David Shepherd (artist)

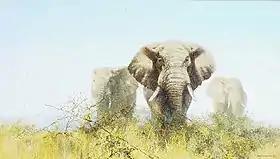
David Shepherd. "Three Tuskers"

David Shepherd was born in Hendon, London, England. As a child he lived in Totteridge, north London and he won a children's painting competition in a magazine called "Nursery World" when he was eight years old. He then attended Stowe School in Buckinghamshire. Upon leaving school he travelled to Kenya with the hope of becoming a game warden, but was rejected as having "no talent whatsoever". He returned to the UK but was rejected by the Slade School of Fine Art in London. However, he was taken in by the artist Robin Goodwin who trained him for three years.